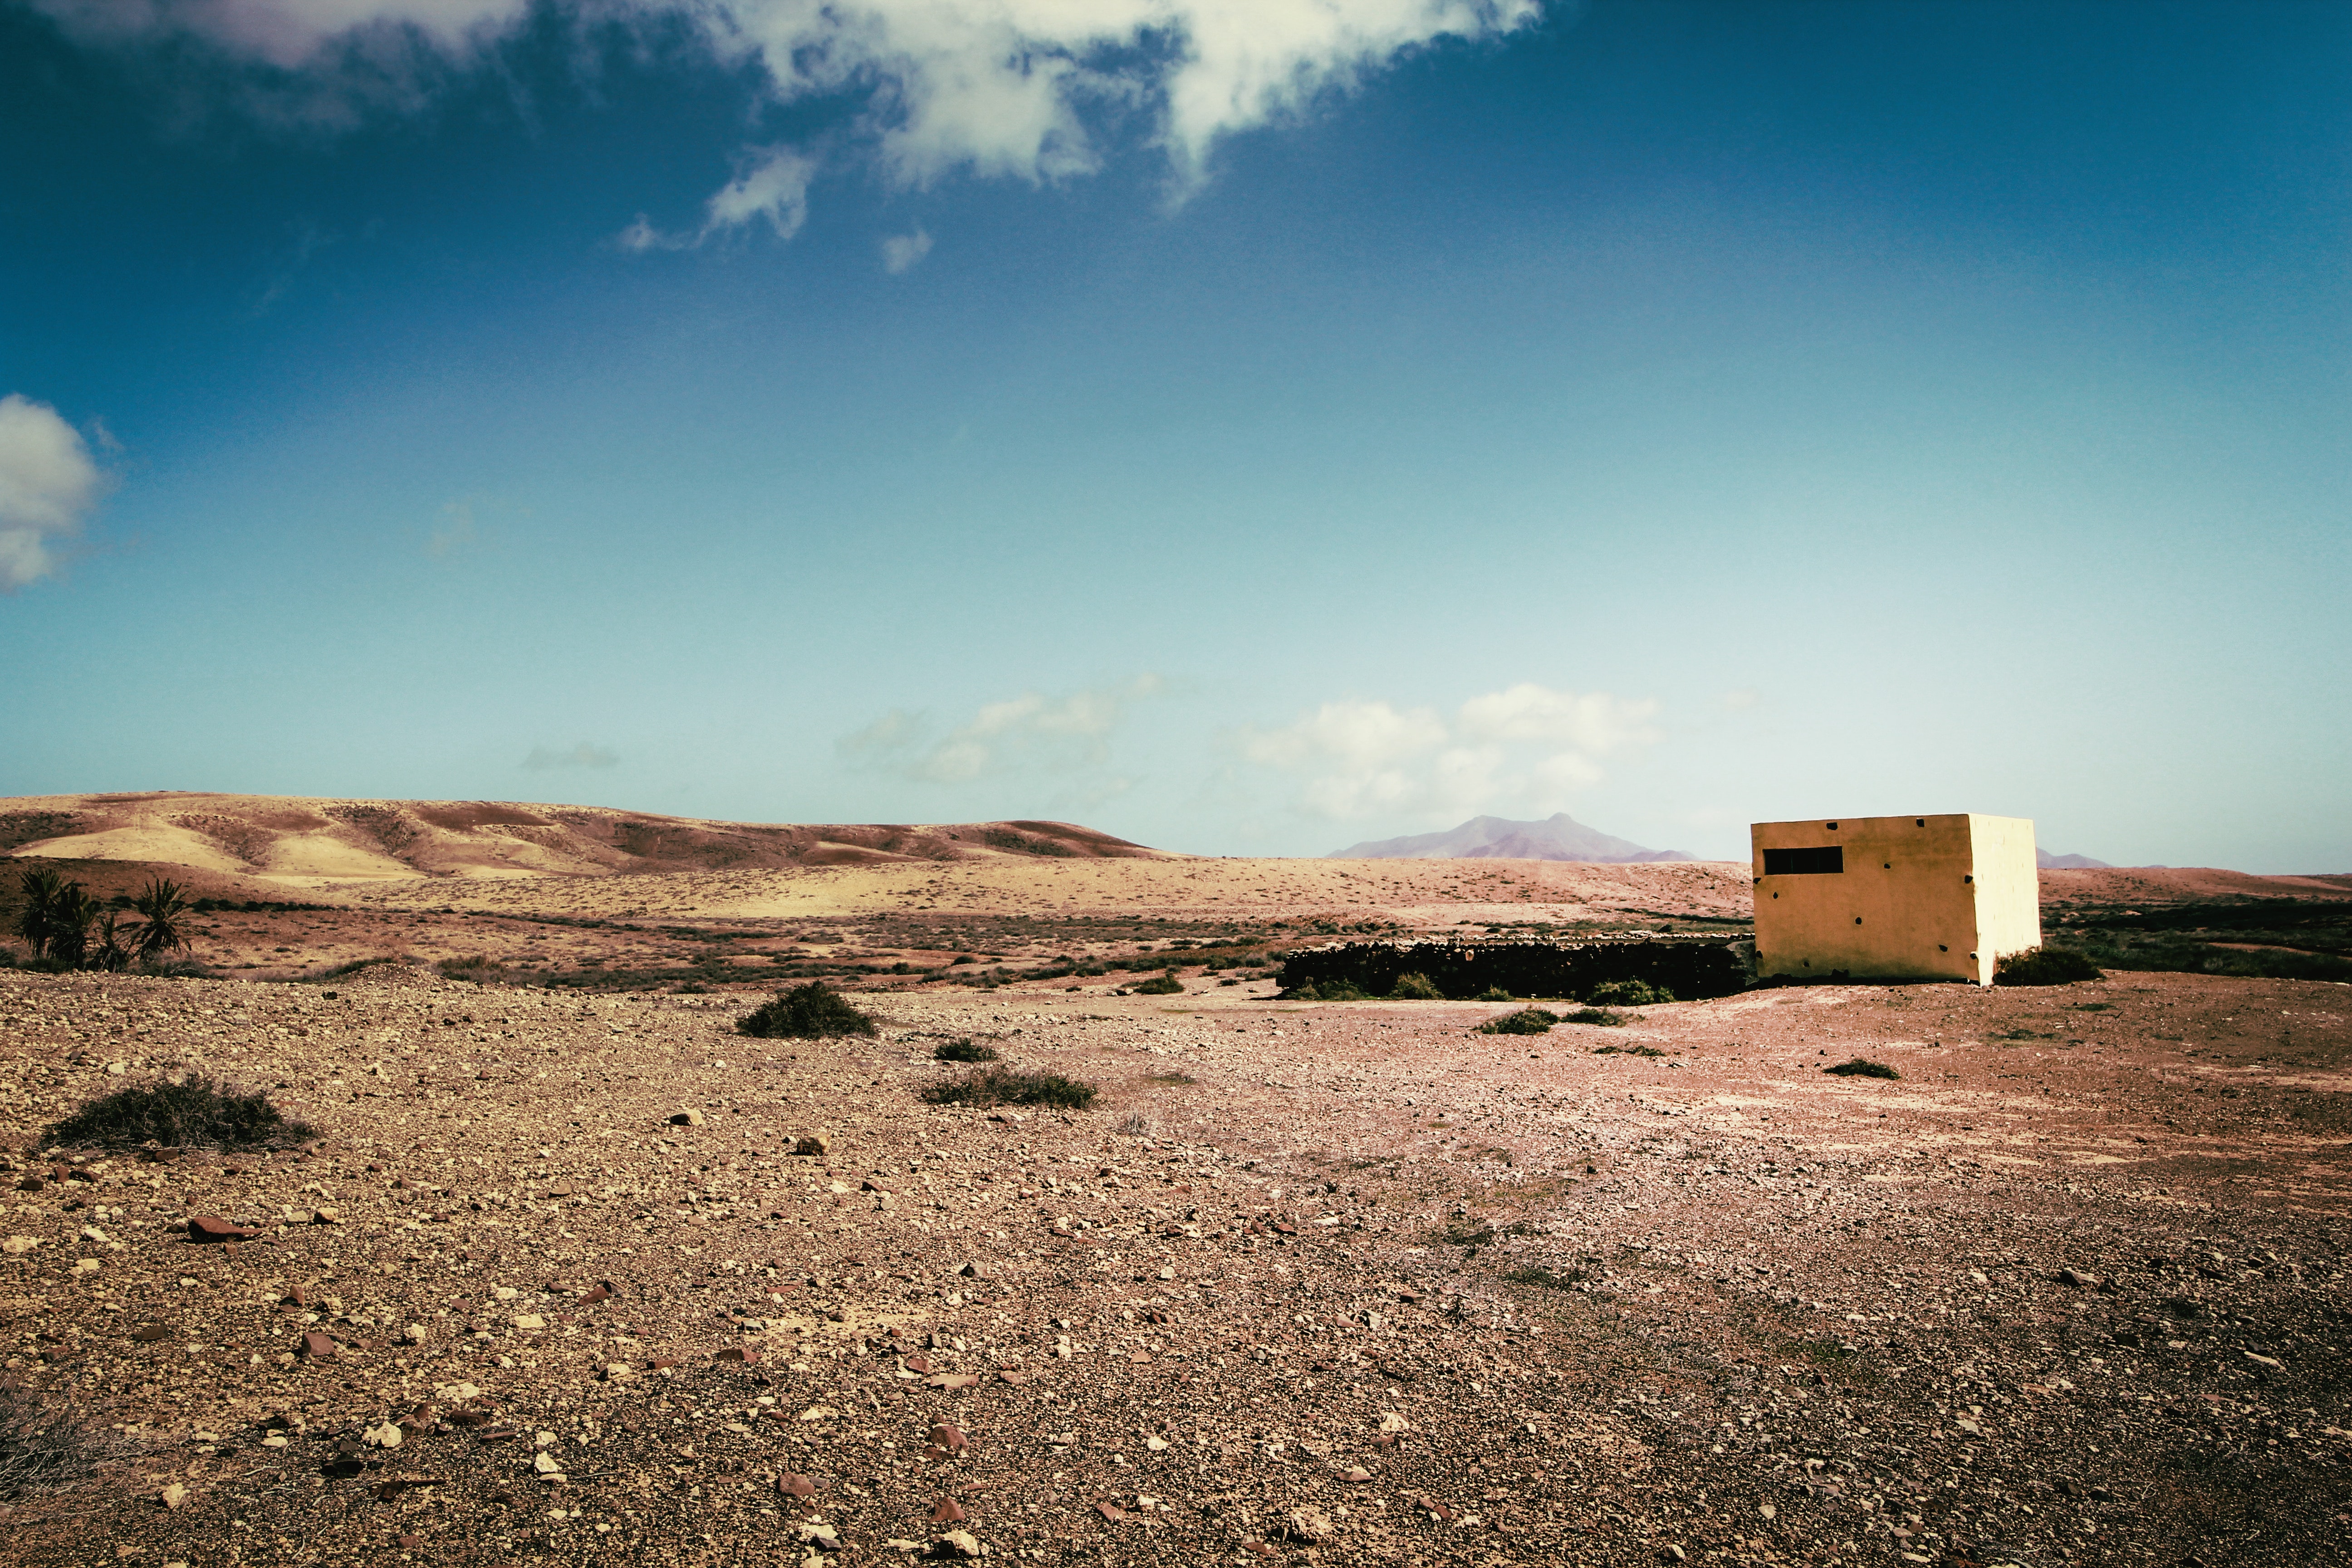
sky, cloud, horizon, ecosystem, ecoregion, steppe, plain, landscape, soil, meteorological phenomenon, hill, grassland, rural area, prairie, plateau, desert, field, aeolian landform, sand, shrubland, mountain, rock, plant community, road